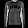
Label: Pullover